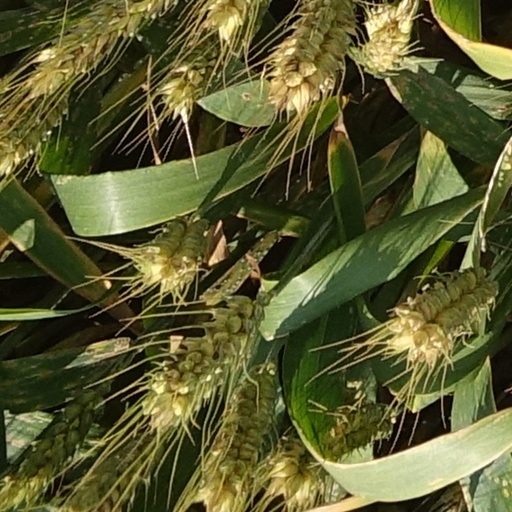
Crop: wheat